Fort Yates, North Dakota

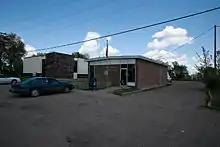
U.S. Post office in Fort Yates

As of the census of 2000, there were 228 people, 73 households, and 47 families residing in the hamlet. The population density was . There were 78 housing units at an average density of . The racial makeup of the hamlet was 93.42% Native American, 5.26% White, and 1.32% from two or more races. Hispanic or Latino of any race were 3.95% of the population.